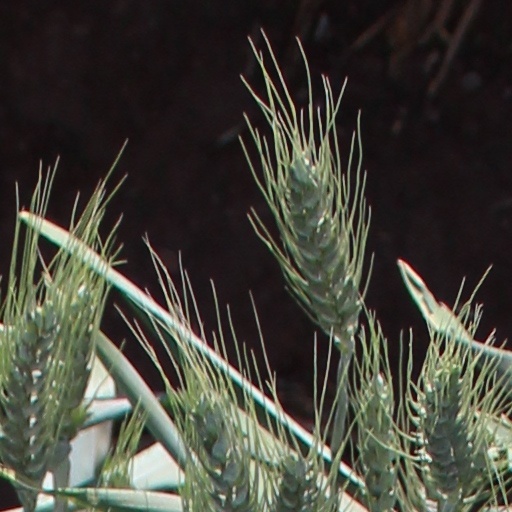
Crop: wheat